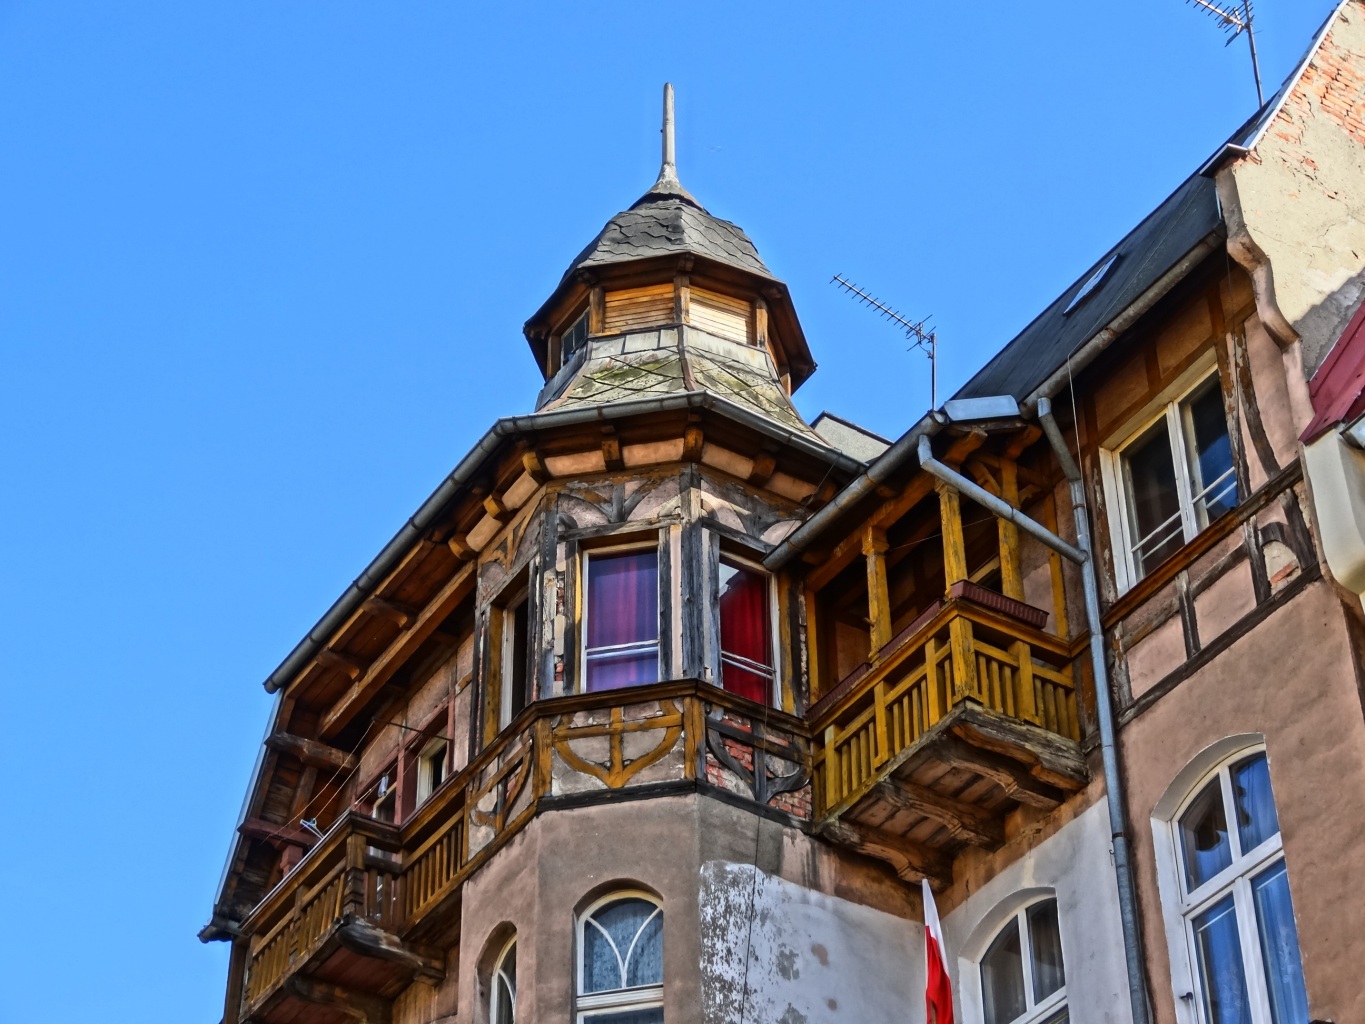
architecture, house, town, building, balcony, tower, bay, landmark, facade, church, place of worship, poland, turret, neighbourhood, bydgoszcz